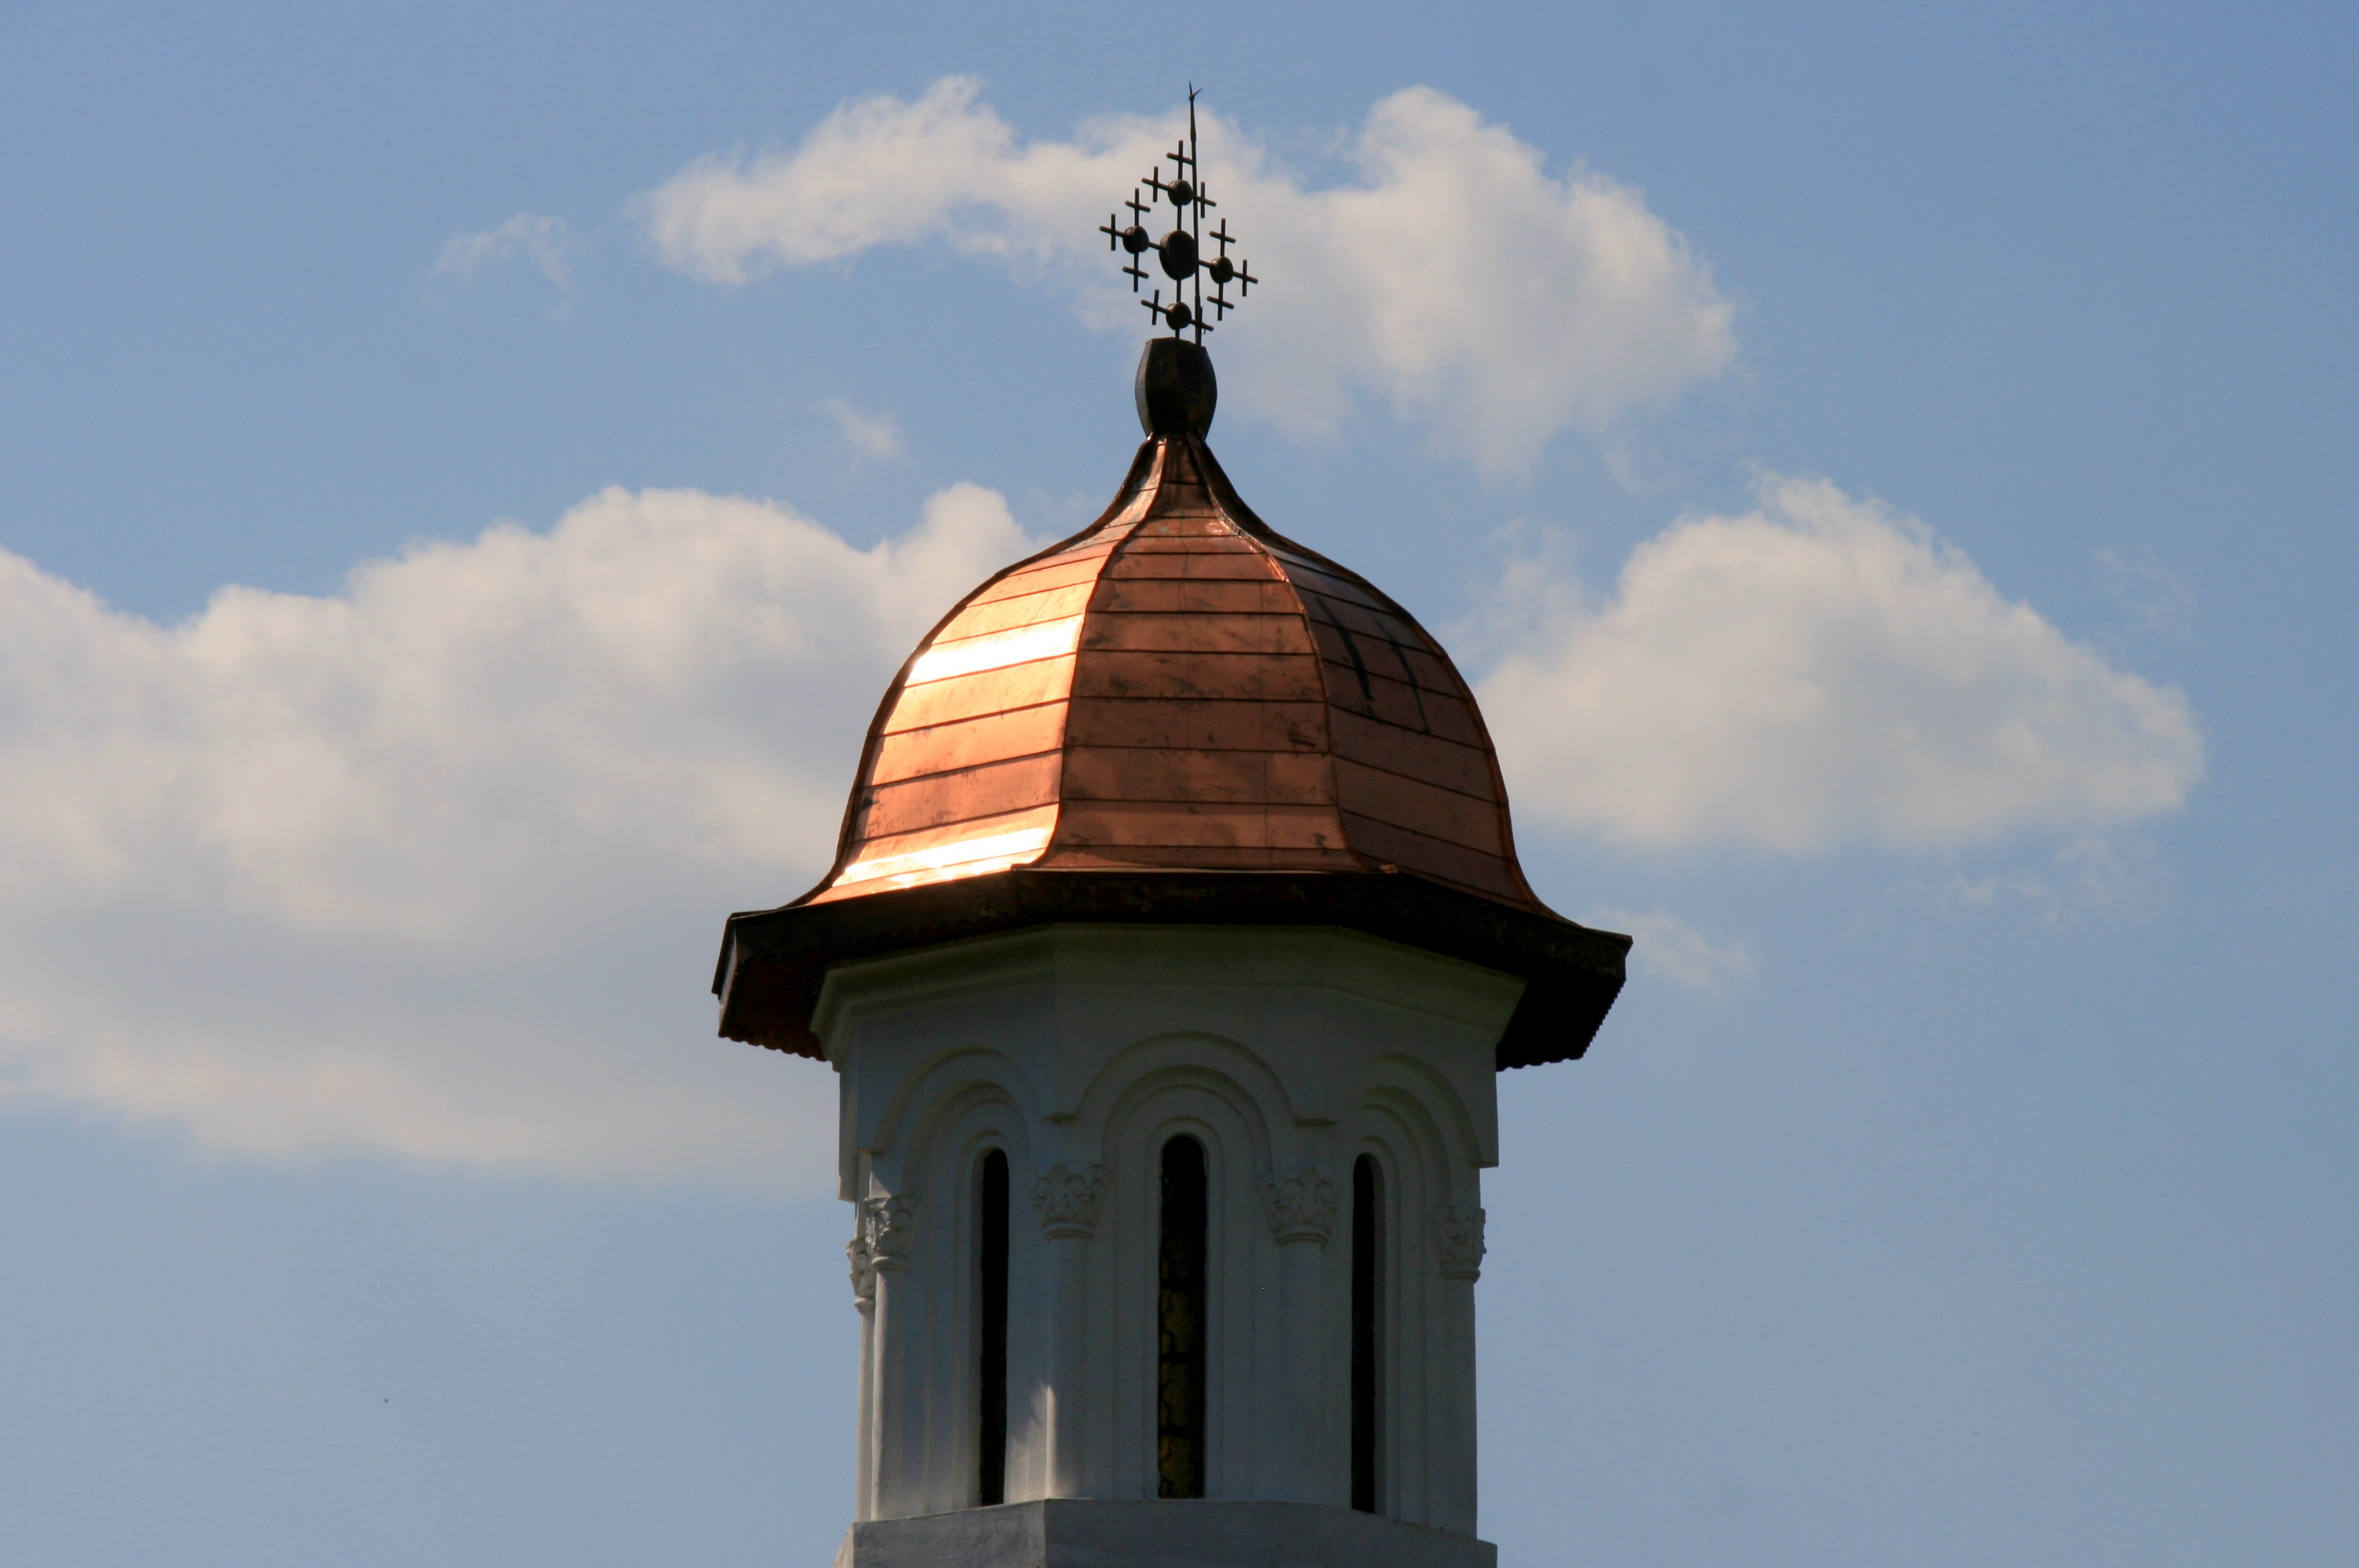
cloud, sky, building, tower, blue, church, chapel, place of worship, bell tower, spire, steeple, holy